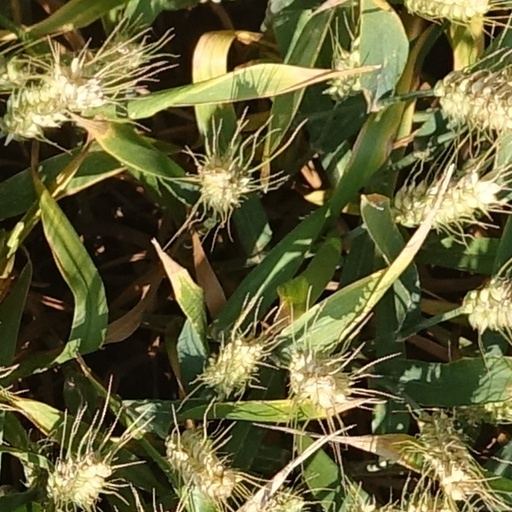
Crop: wheat